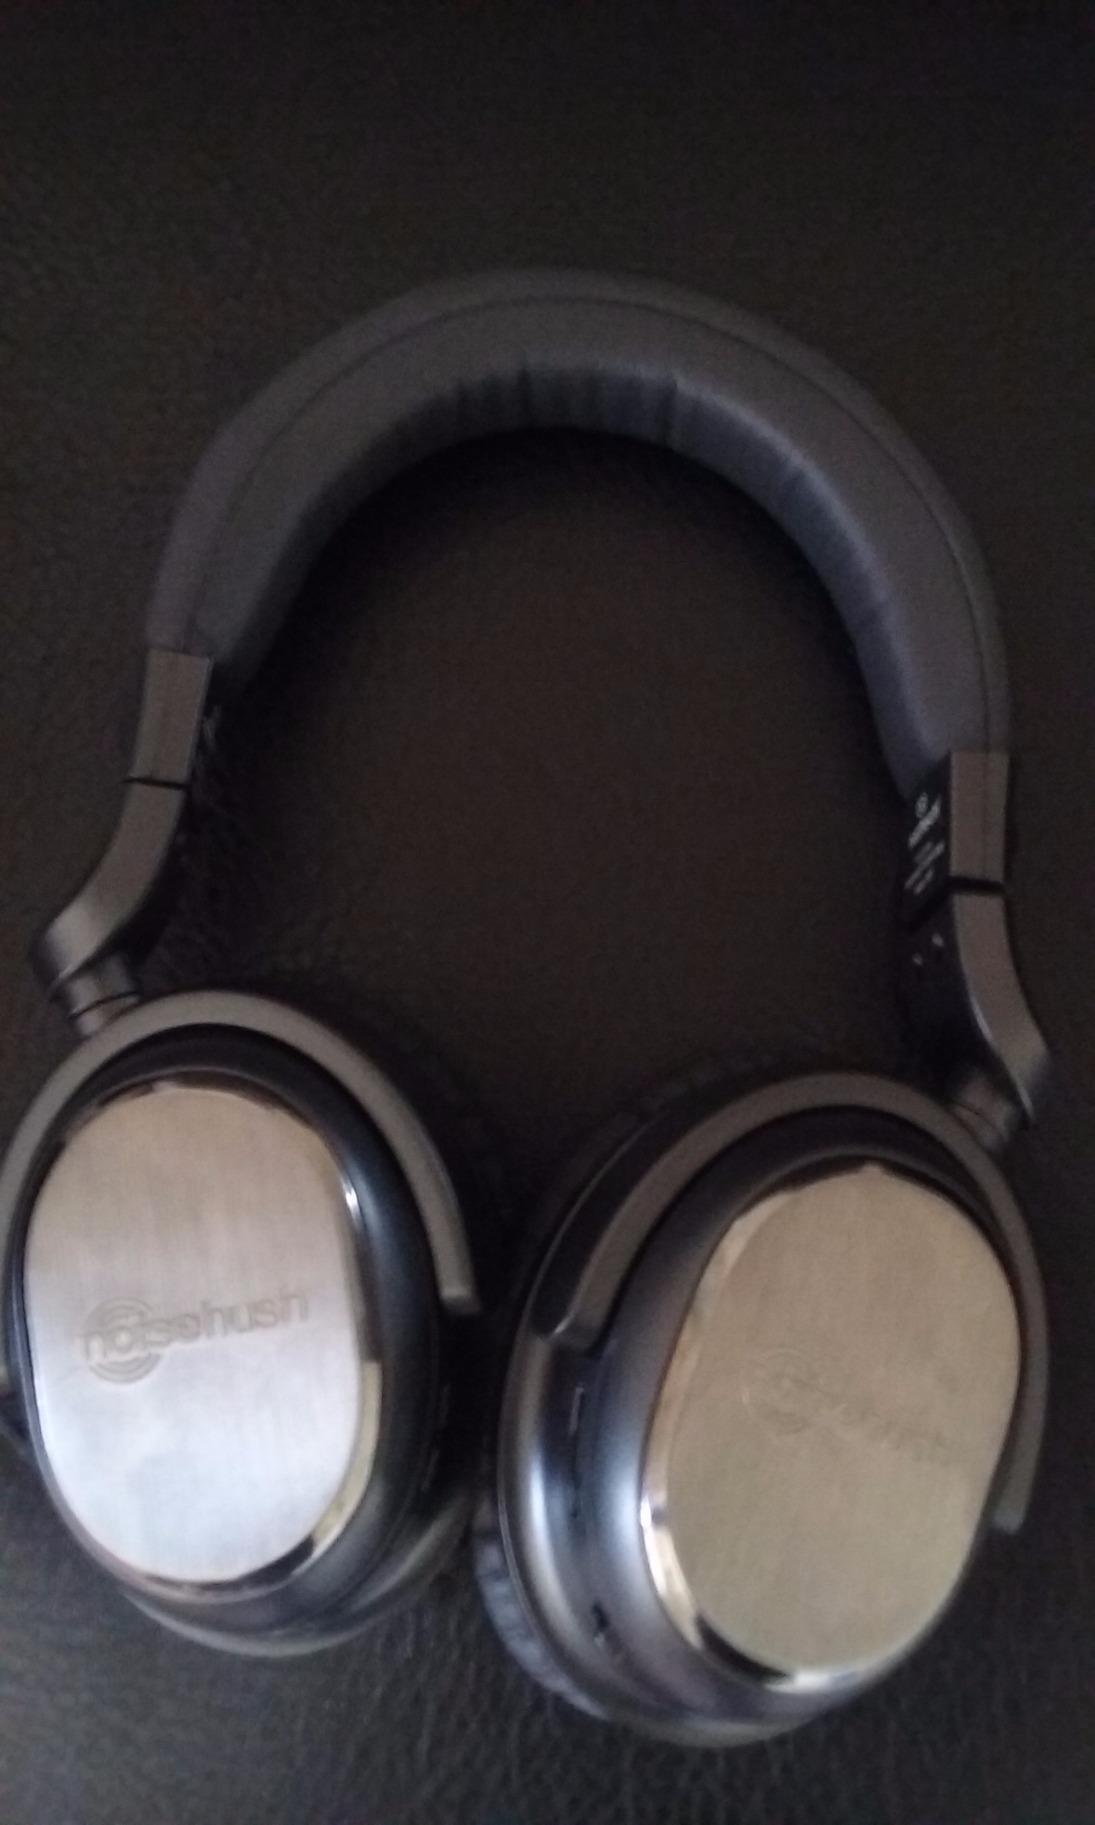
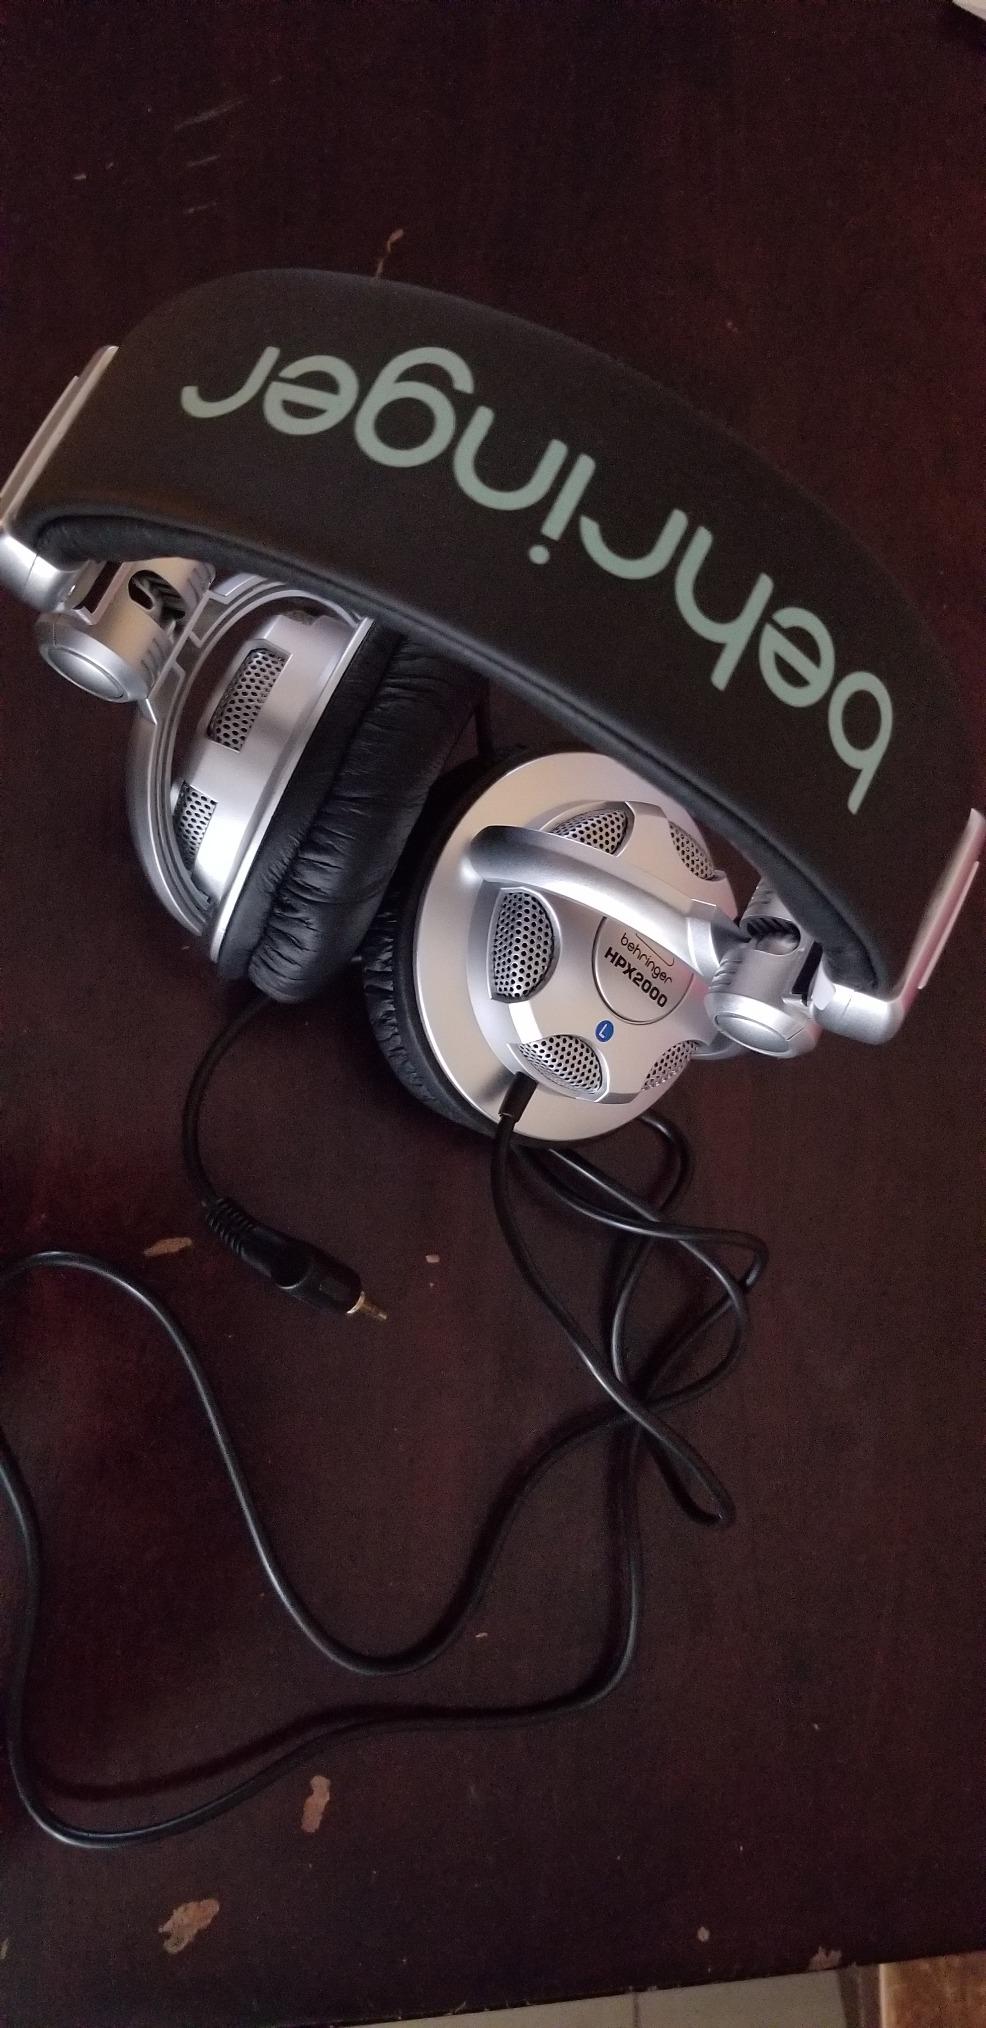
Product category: headphones
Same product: no